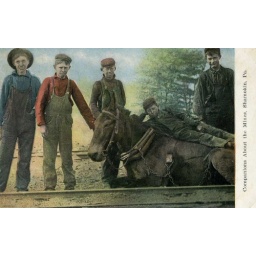
One of the jobs performed by boys in the mines was driving the mules that hauled the cars full of coal.